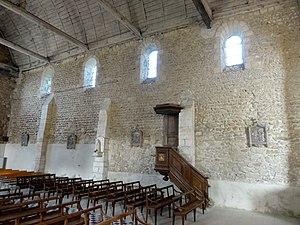
Intérieur de l'église - voir titre.
L'église Saint-Martin est une église catholique paroissiale située à Bailleval, en France. Le village est attesté dès le VIIᵉ siècle, et l'église romane actuelle succède sans doute à un édifice plus ancien. Elle est dédiée à saint Martin de Tours. Sa partie la plus ancienne est la seconde travée du chœur, et date des années 1120. Elle possède l'une des voûtes d'ogives les plus anciennes du département, et l'extérieur se signale en outre par sa décoration soignée et inhabituelle. La première travée du chœur date des années 1140, et est également voûtée d'ogives dès l'origine, mais plus sobre à l'extérieur. La grande nef non voûtée ne devrait, en toute logique, pas être antérieure. L'on note l'absence de clocher au-dessus de la première travée du chœur, contrairement à la règle au XIIᵉ siècle et au XIIIᵉ siècle dans le Beauvaisis : il devait donc y avoir un clocher roman à l'emplacement du clocher gothique du milieu du XIIIᵉ siècle, précédé par une petite nef à l'emplacement du bas-côté édifié également au XIIIᵉ siècle, ou quelque temps après.